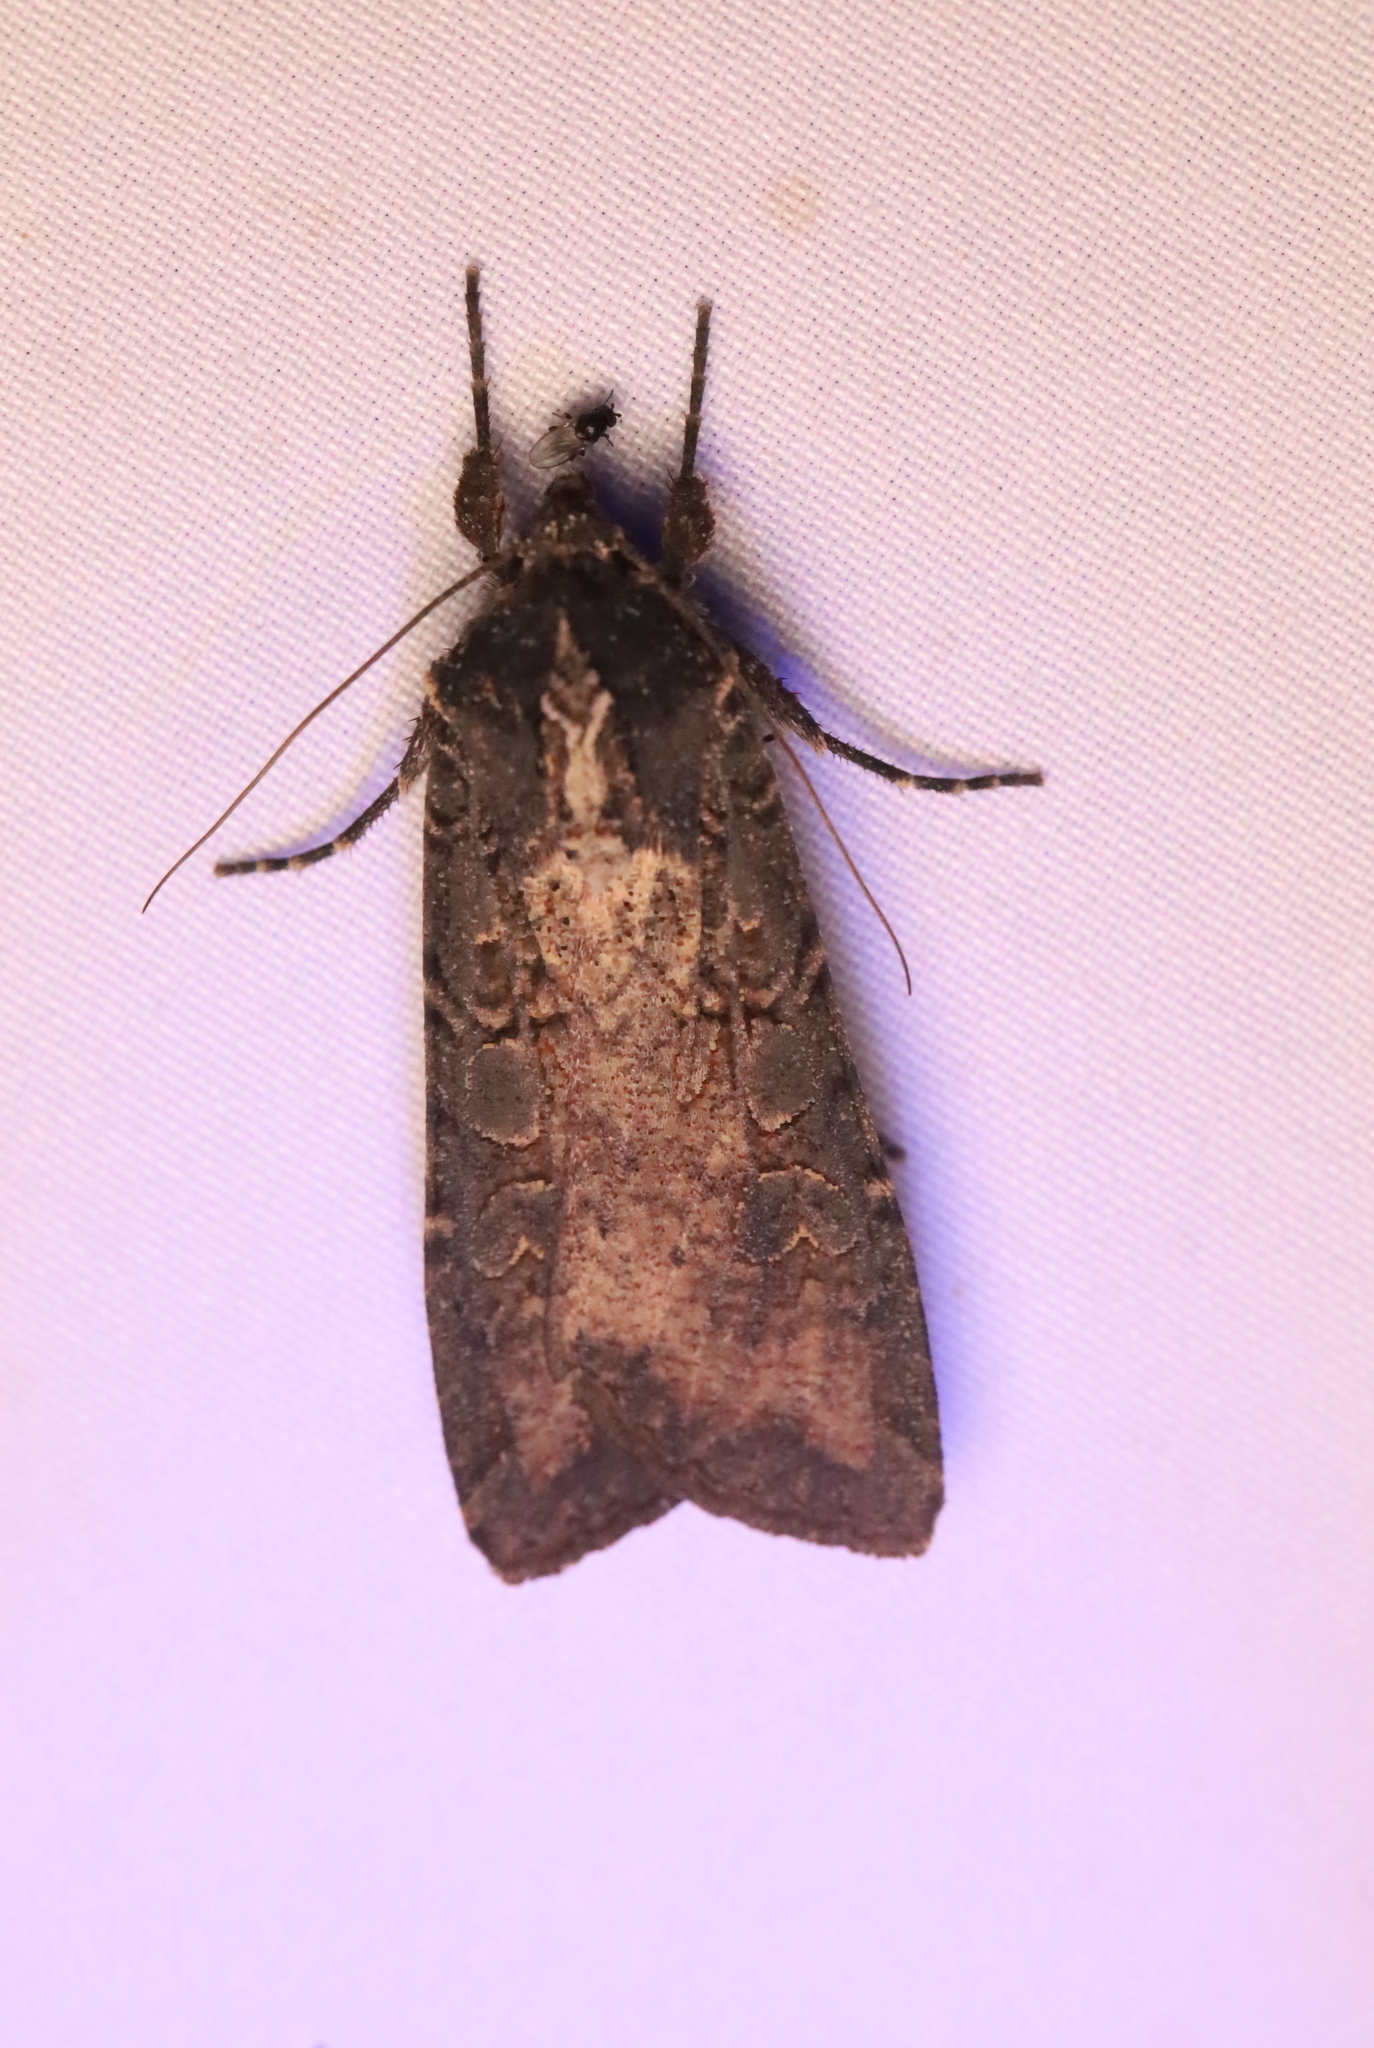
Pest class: cutworms